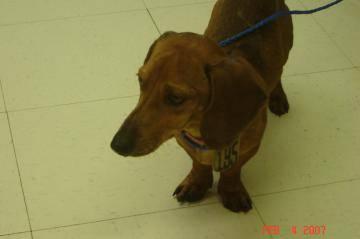
dog